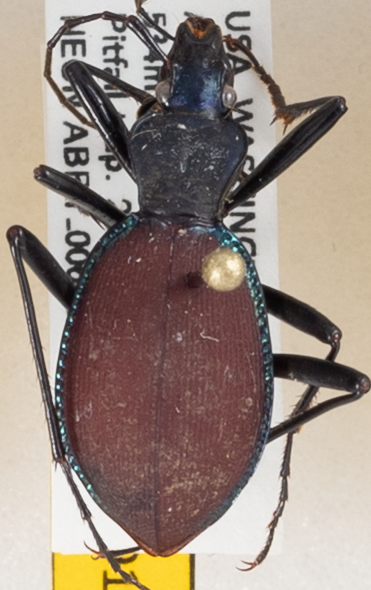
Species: Scaphinotus angusticollis
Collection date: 2017-08-23
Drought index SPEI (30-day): -1.28
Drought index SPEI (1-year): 1.13
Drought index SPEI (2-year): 0.9